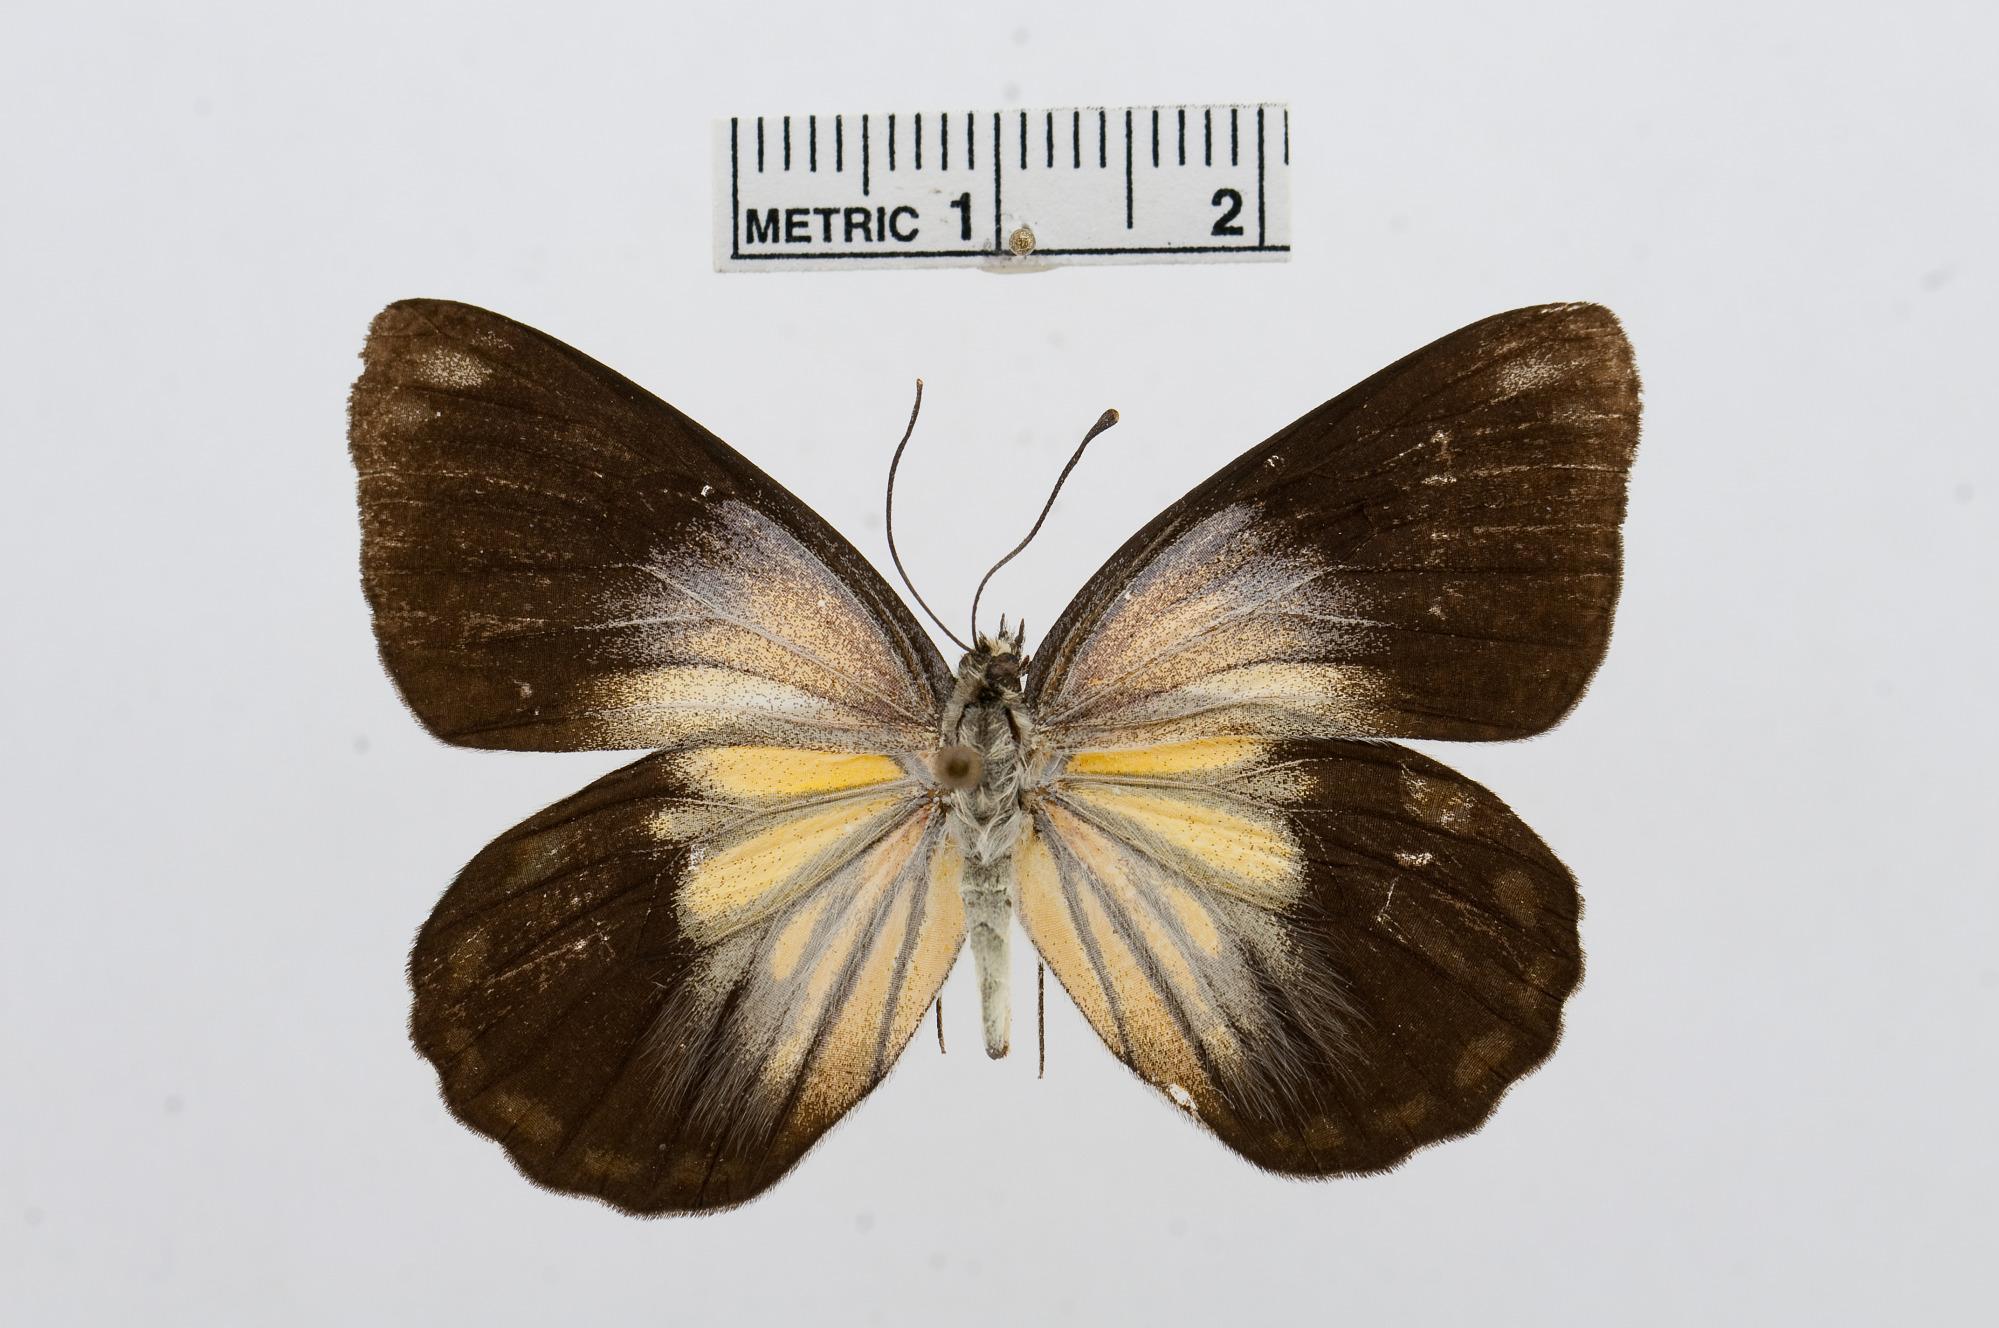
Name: Belenois java
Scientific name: Belenois java
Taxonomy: Animalia, Arthropoda, Hexapoda, Insecta, Lepidoptera, Pieridae, Pierinae